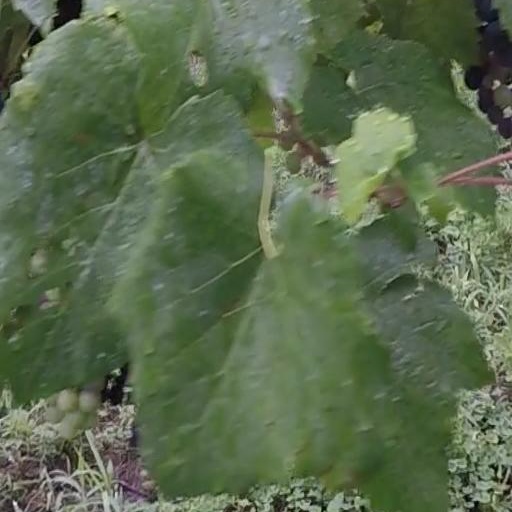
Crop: grape